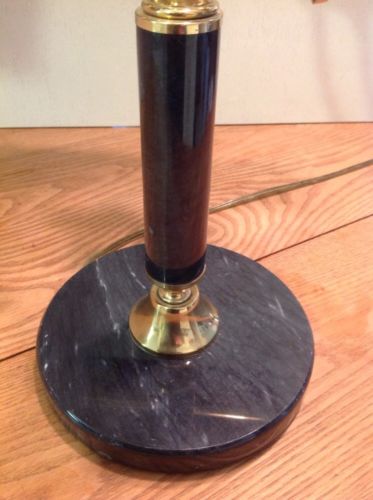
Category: lamp